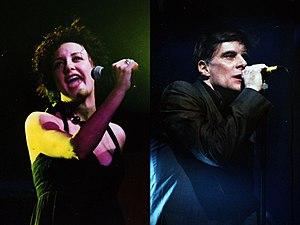
Deacon Blue est un groupe de pop écossais originaire de Glasgow. Après avoir connu un grand succès à la fin des années 1980 et au début des années 1990, il se sépare en 1994, pour se réunir cinq ans plus tard.